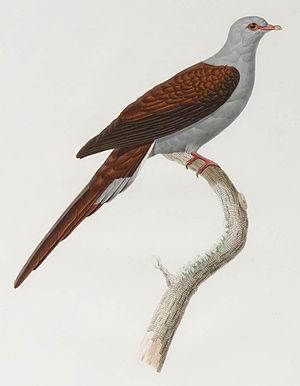
Reinwardtoena est un genre d'oiseaux de la famille des Columbidae.
La Phasianelle de Reinwardt est une espèce d'oiseau de la famille des Columbidae, auparavant classée dans le genre Macropygia.